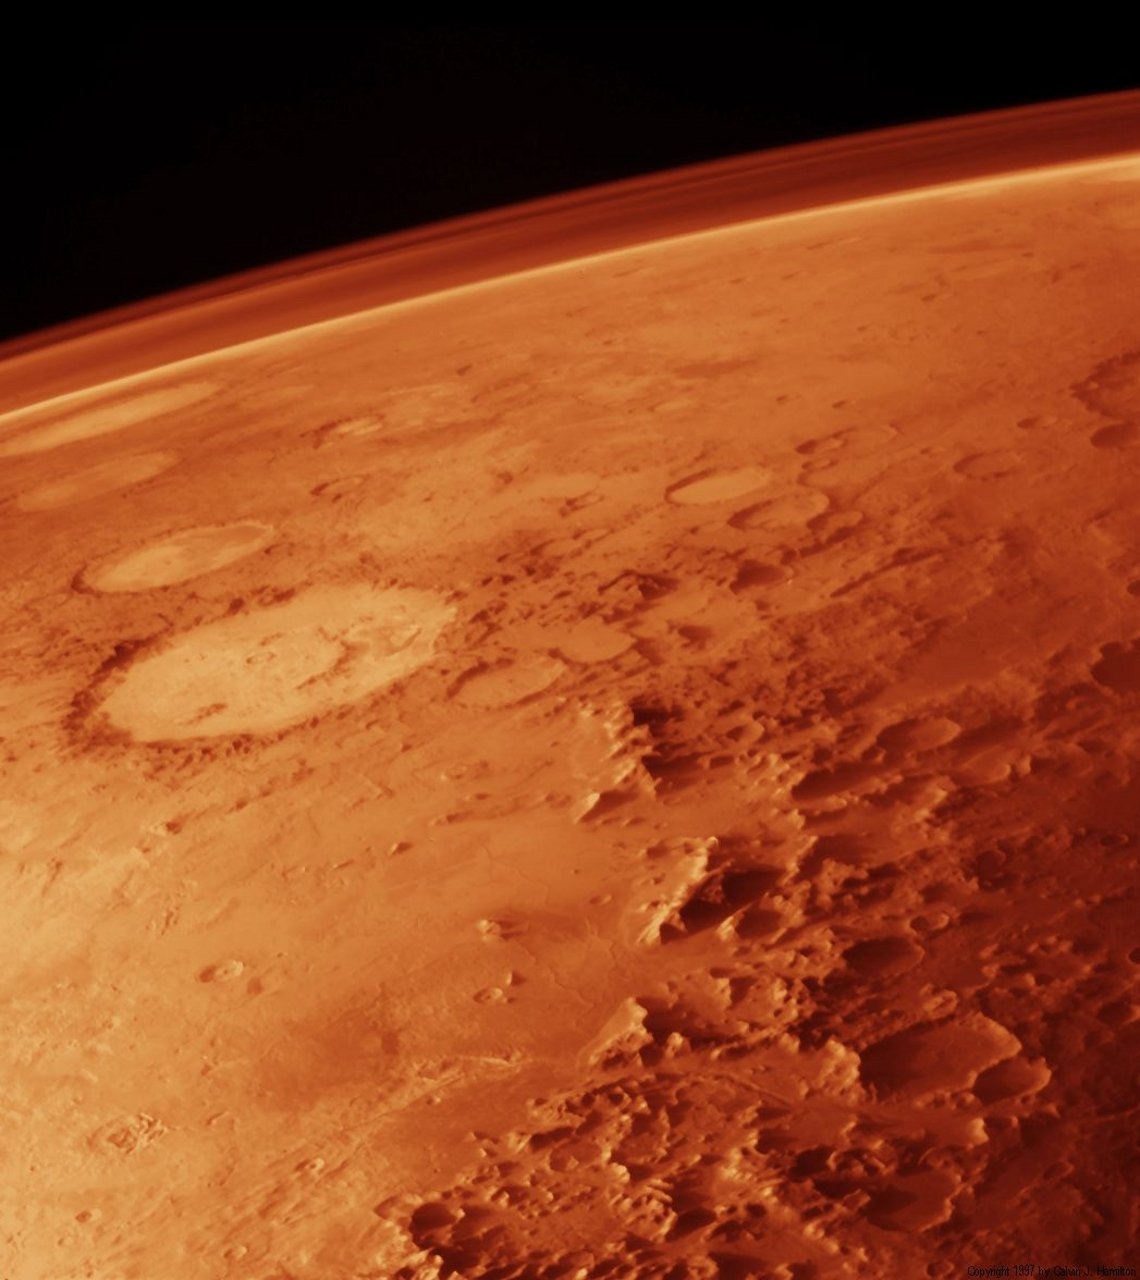
wood, sun, floor, atmosphere, space, soil, planet, mars, solar system, space travel, astronomical object, red planet